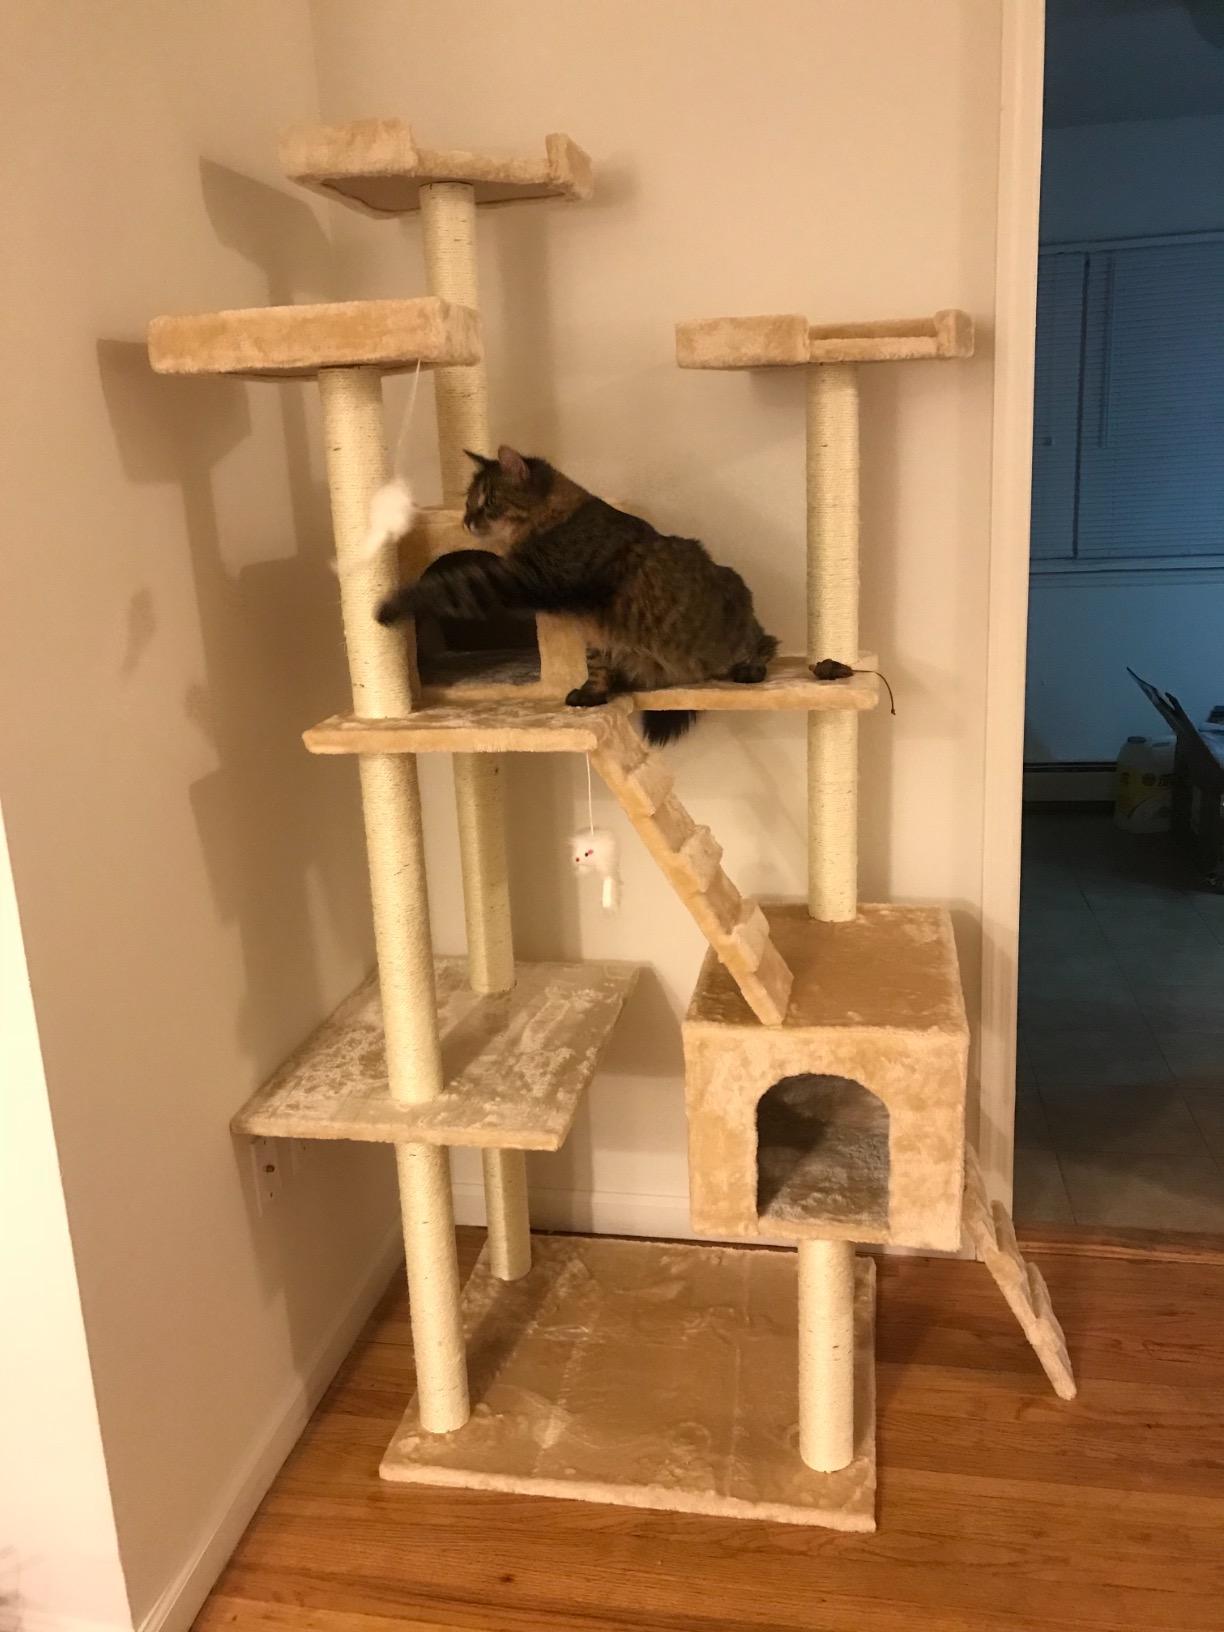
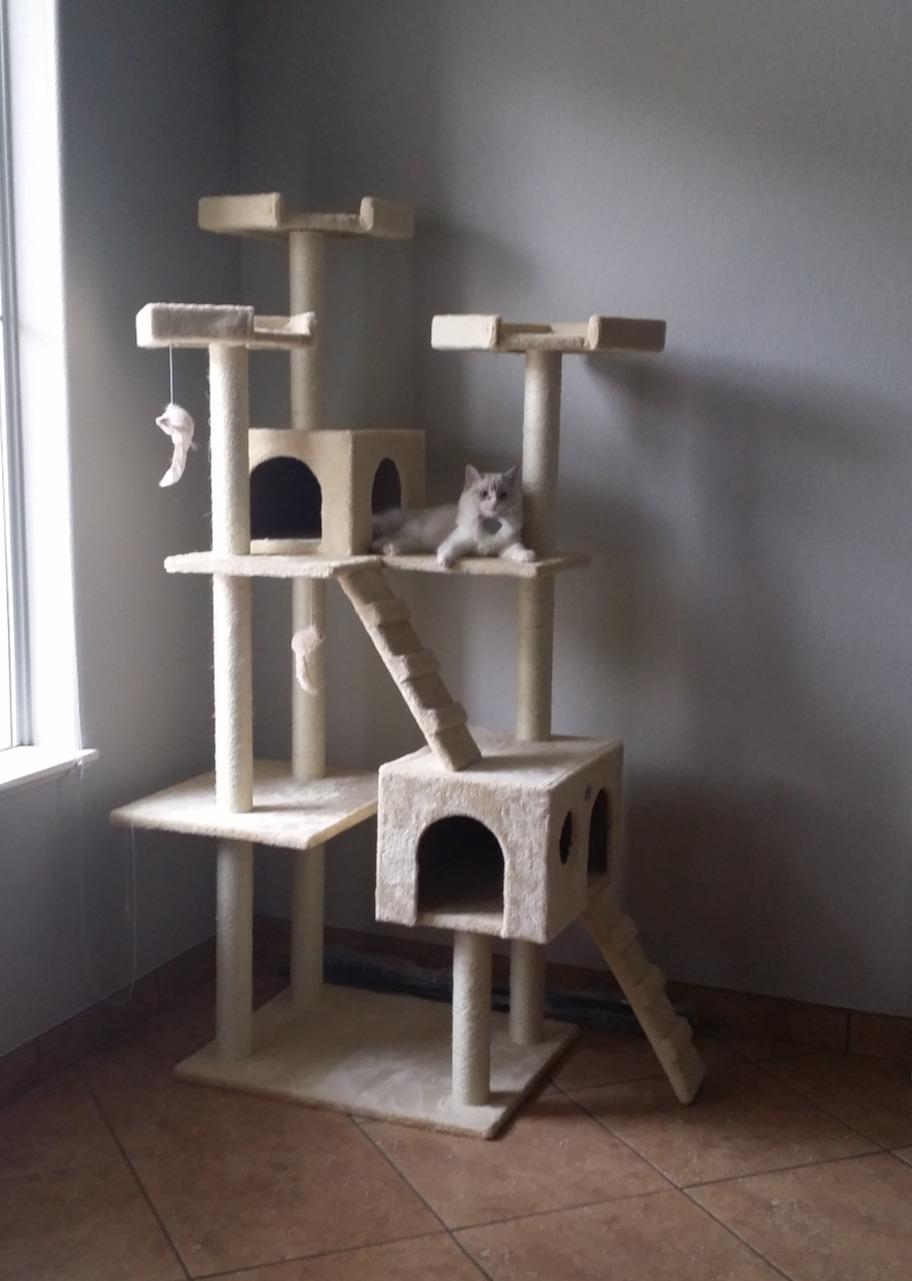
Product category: items_cat tree
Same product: yes